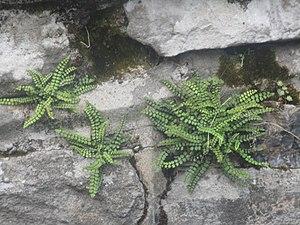
Fougères sur un mur de Bayonne, août 2018.Asplenium trichomanes, capillaire des murailles.